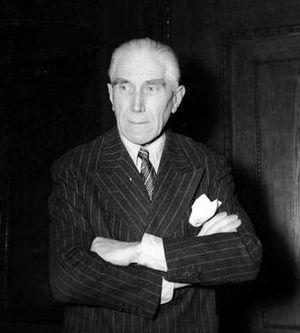
La Deutsche Zentrumspartei est un des principaux partis politiques de l'Empire allemand puis de la république de Weimar. Fondé en 1870 et initialement dissous le 5 juillet 1933, il représente les idées des catholiques, minoritaires en Allemagne. Le parti est refondé après la Seconde Guerre mondiale mais est marginalisé rapidement par la CDU qui devient le principal parti de la démocratie chrétienne en Allemagne.
La nuit des Longs Couteaux est l'expression généralement utilisée pour faire référence aux assassinats perpétrés par les nazis en Allemagne, au sein même de leur mouvement, entre le vendredi 29 juin et le lundi 2 juillet 1934, et plus spécifiquement pendant la première nuit, du 29 au 30 juin 1934.
Le sabotage du pont international de Vanceboro est un attentat perpétré le 2 février 1915 par l'allemand Werner Horn officier de réserve, consistant à détruire le pont du chemin de fer de Sainte-Croix-Vanceboro, afin d'interrompre le passage de munitions canadiennes aux États-Unis à destination de l'Angleterre.
Le 2 mai est le 122ᵉ jour de l'année du calendrier grégorien, le 123ᵉ en cas d'année bissextile. Il reste 243 jours avant la fin de l'année.
Franz Joseph Hermann Michaël Maria von Papen est un officier, diplomate et homme d'État allemand, né le 29 octobre 1879 à Werl en Westphalie et mort le 2 mai 1969 à Obersasbach dans le Bade-Wurtemberg.